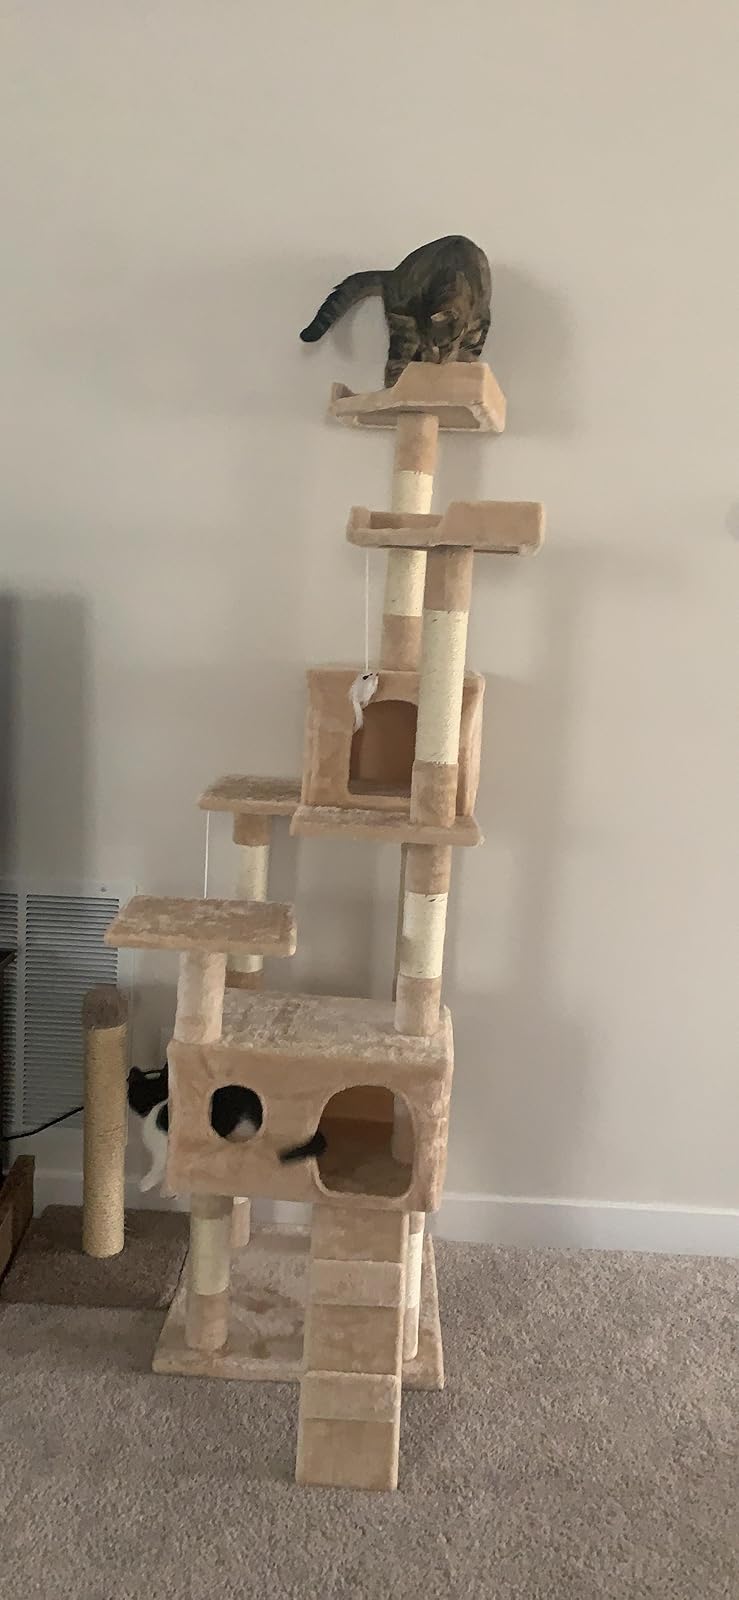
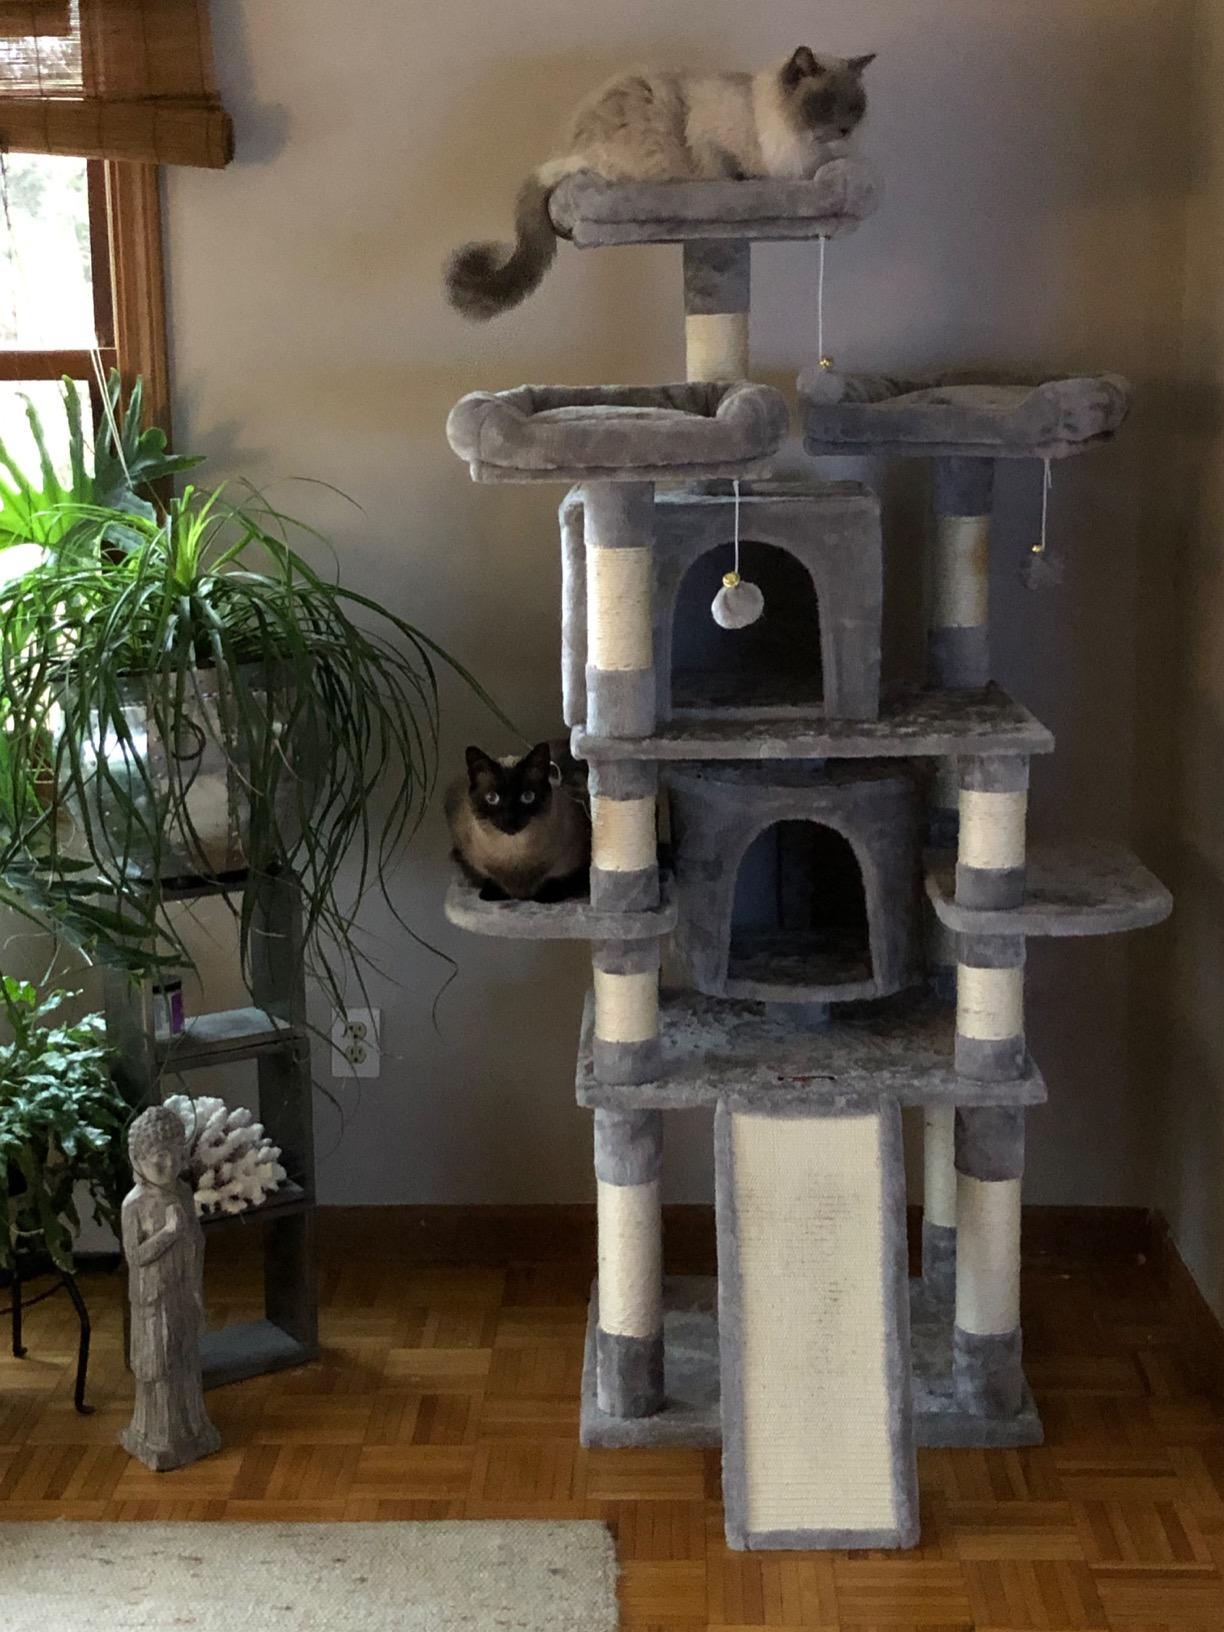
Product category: items_cat tree
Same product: no